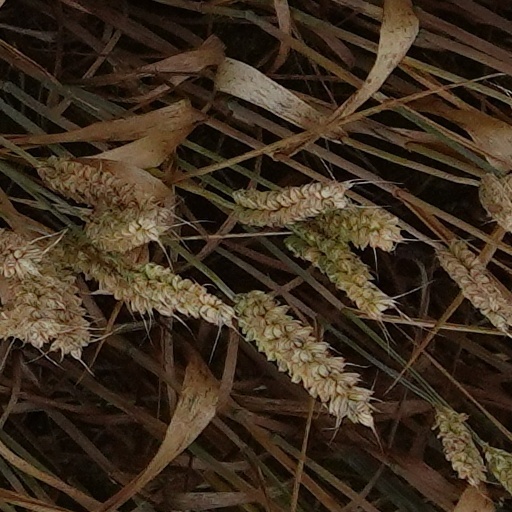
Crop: wheat